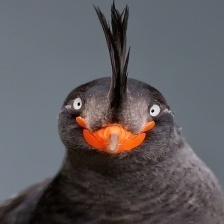
Species: CRESTED AUKLET
Scientific name: AETHIA CRISTATELLA